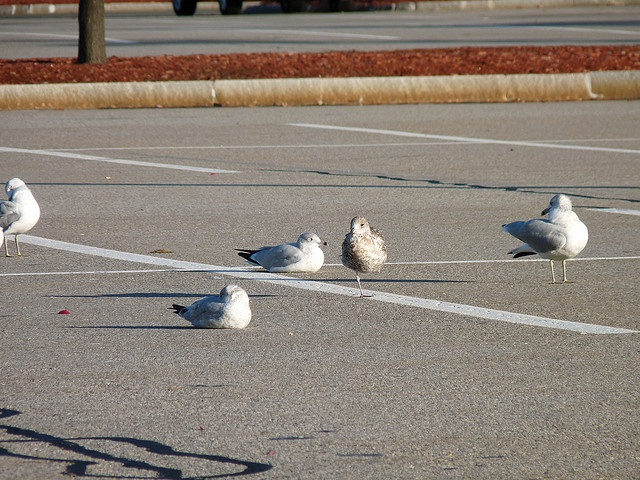
There are birds standing around a parking lot
Few hens are roaming in the clean ground.
Multiple birds on the ground in a parking lot.
Five seagulls standing in an empty parking lot.
Sea gulls hanging out in a parking lot